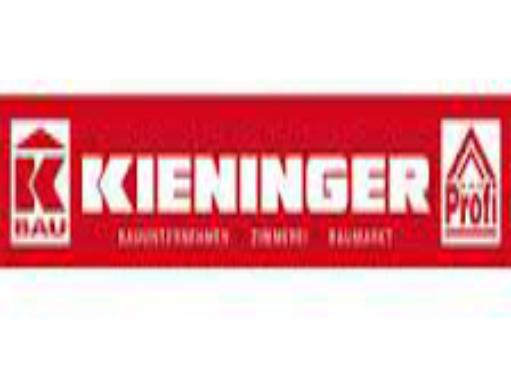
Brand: Kieninger
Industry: Necessities